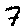
Label: 7